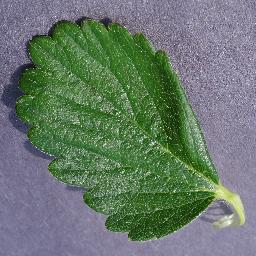
Label: Strawberry___healthy